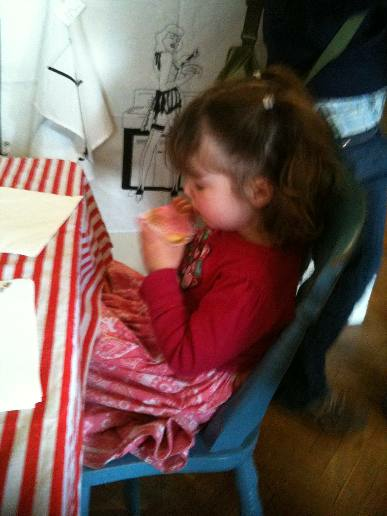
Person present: Yes